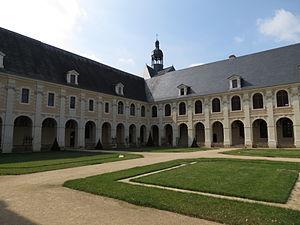
Le couvent des Ursulines de Château-Gontier est un lieu historique situé à Château-Gontier, dans la Mayenne angevine située dans le sud-Mayenne, du département de la Mayenne.
Cet article recense les monuments historiques de la Mayenne, en France.